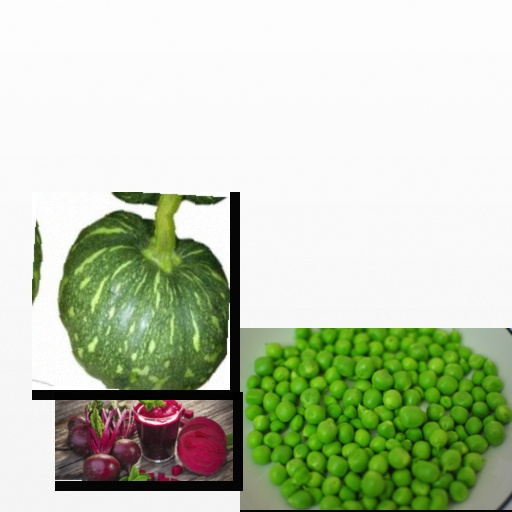
Food items: pumpkin, peas, beetroot